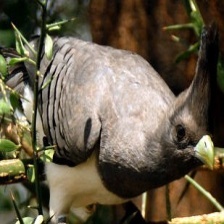
Species: GO AWAY BIRD
Scientific name: CORYTHAIXOIDES CONCOLOR